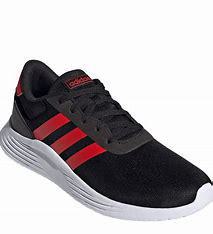
Brand: Adidas
Model: Lite Racer 2